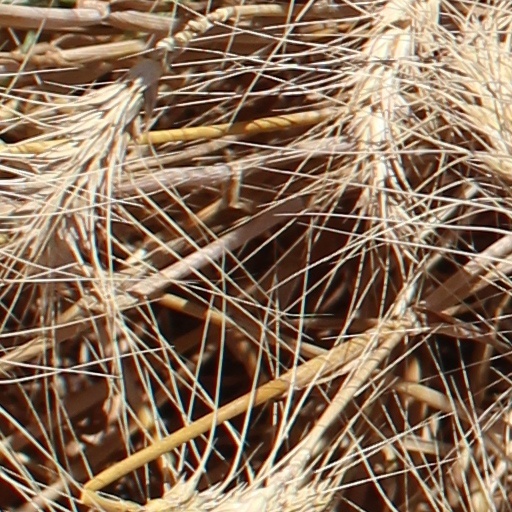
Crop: wheat